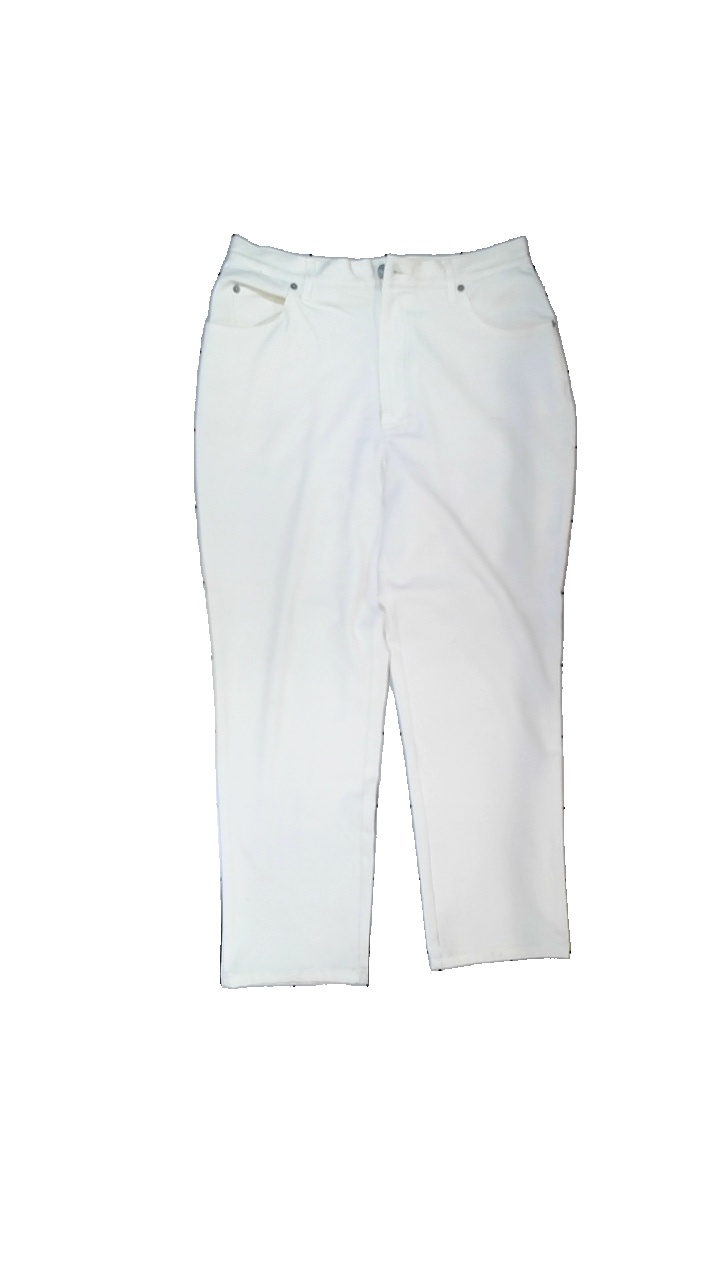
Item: Trousers (Ladies)
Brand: Calamity Jane's
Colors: White
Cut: Regular
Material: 57% polyester, 43% viscose
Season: All
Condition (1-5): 3
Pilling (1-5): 3
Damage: pilling crotch
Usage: Export
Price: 50-100